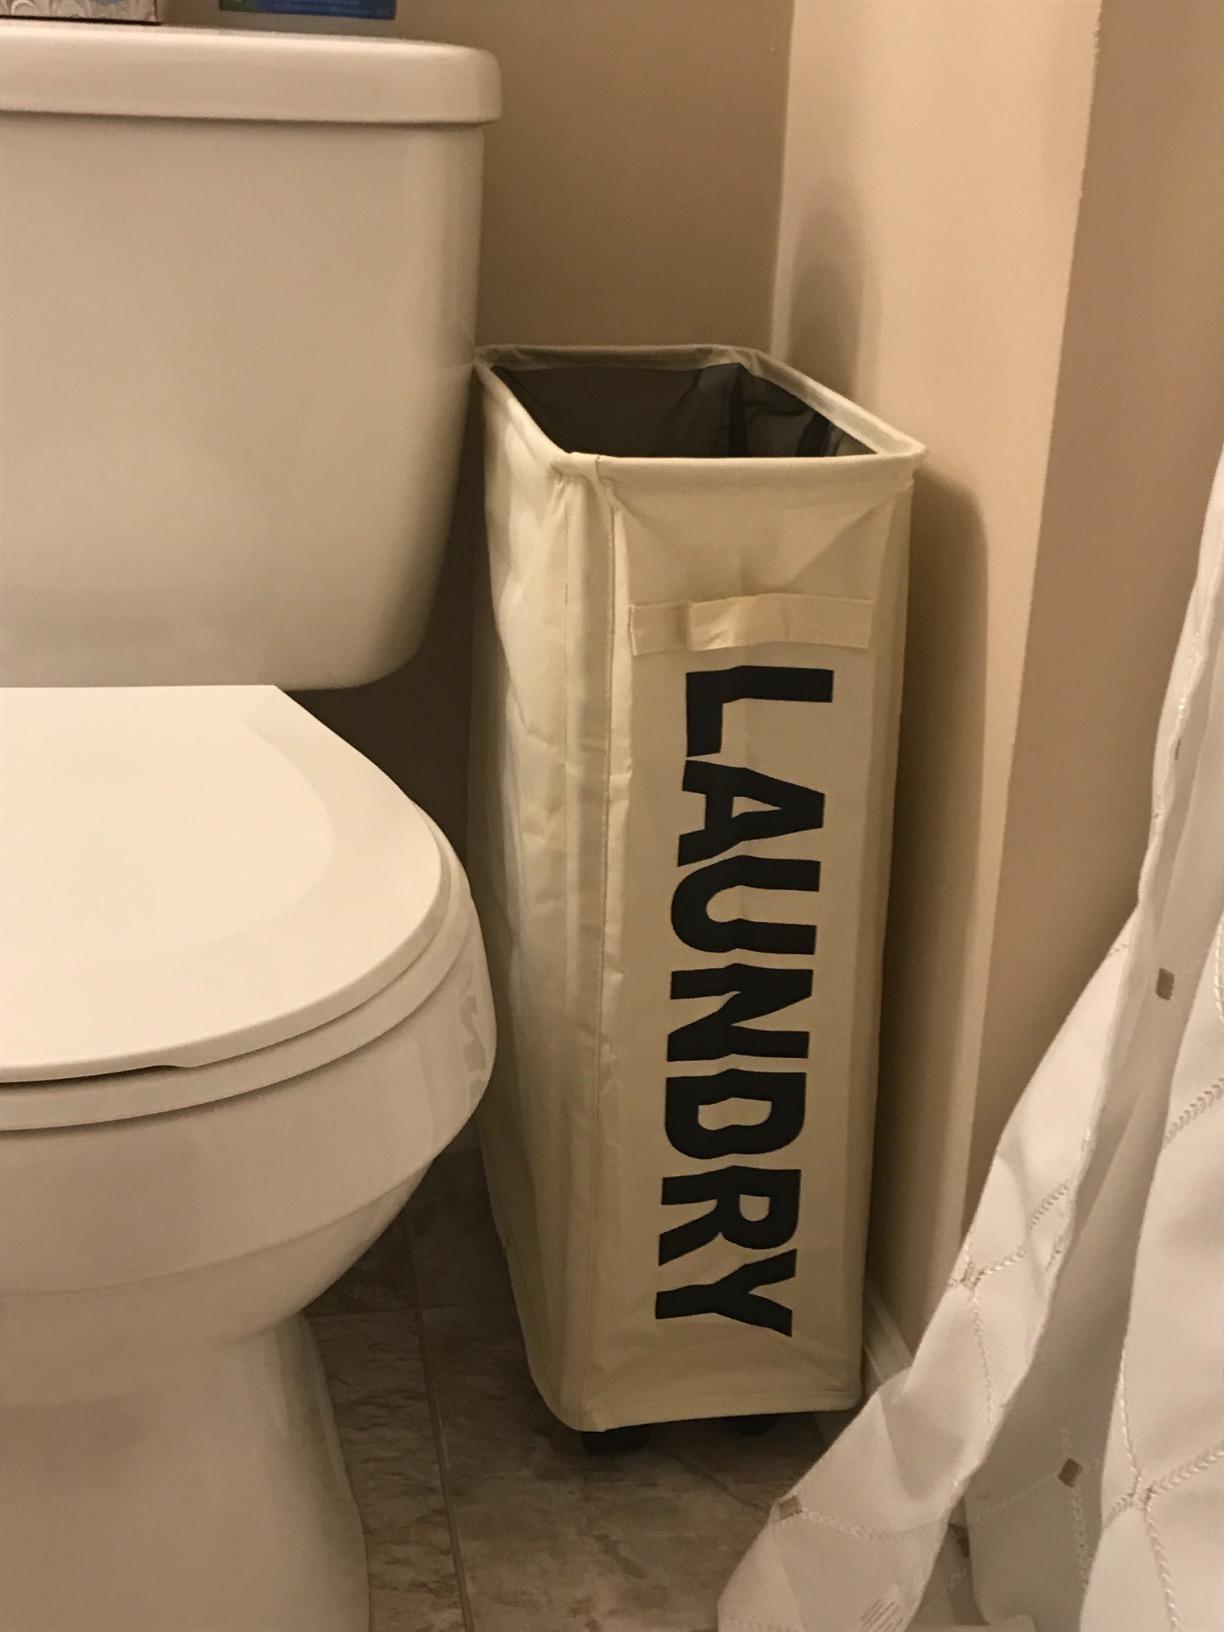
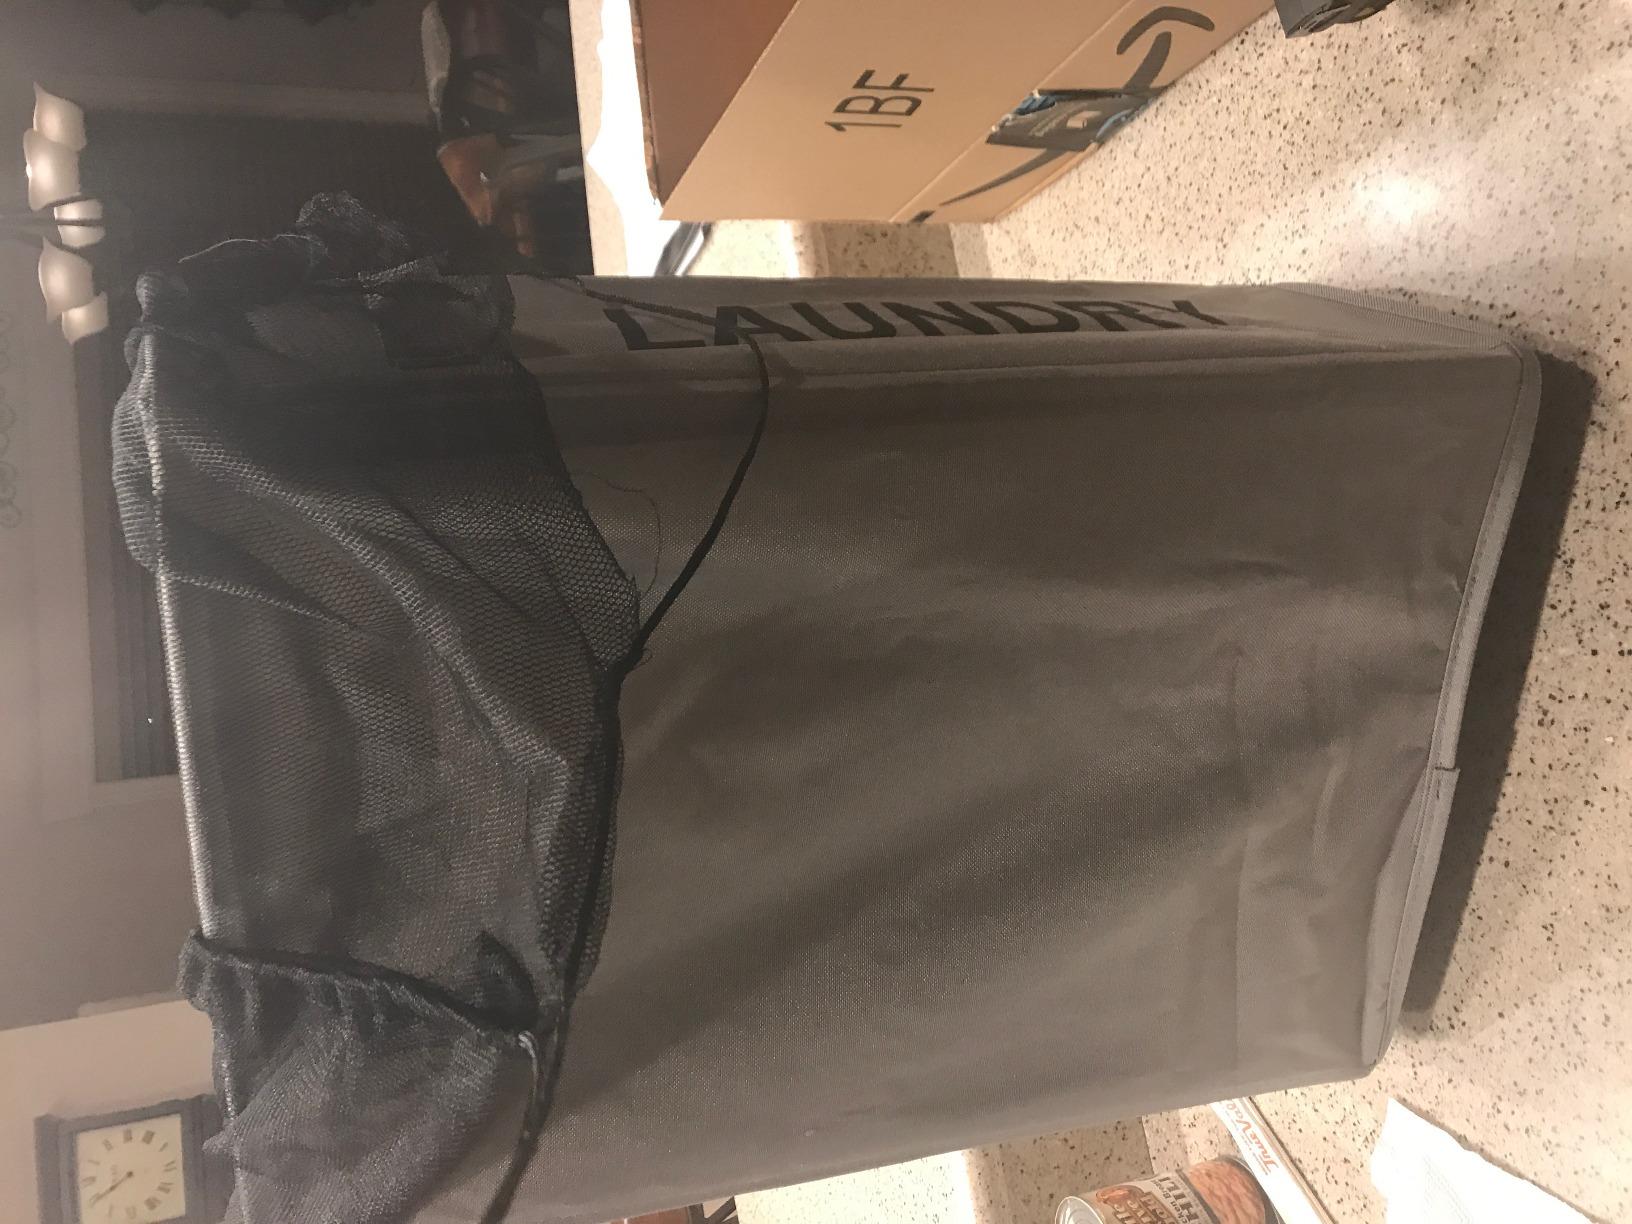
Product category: items_hamper
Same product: no